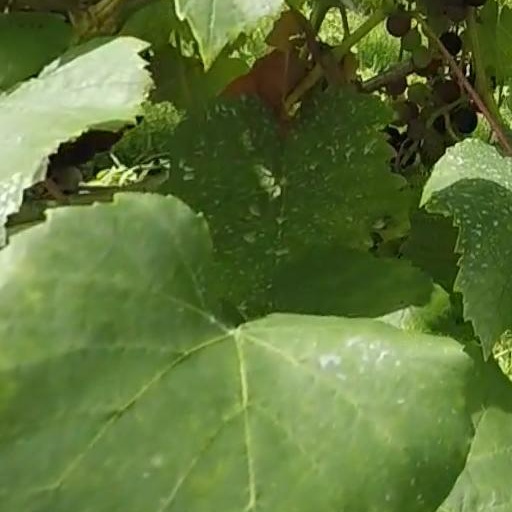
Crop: grape